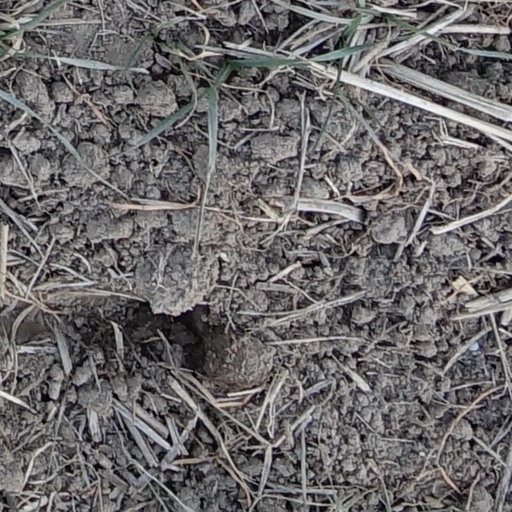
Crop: wheat